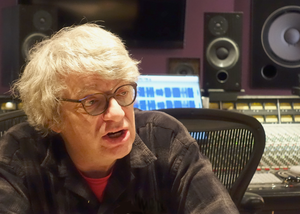
Pré-écoute et présentation de son nouvel album en Février 2020, avant mastering
Ramon Pipin, de son vrai nom Alain Ranval, est un chanteur, auteur, compositeur, arrangeur guitariste et humoriste français né le 25 mai 1952 à Paris. Il est l'un des membres fondateurs du groupe Au Bonheur des dames, puis du groupe Odeurs. D'autre part, il est l'auteur de nombreuses musiques de films et a travaillé dans de nombreux autres domaines : théâtre, télé, publicité, web. Il poursuit actuellement une carrière solo.